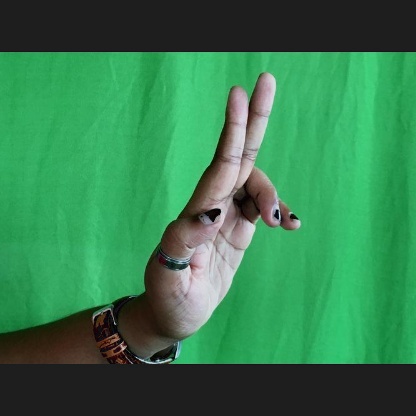
Mudra: Ardhapathaka